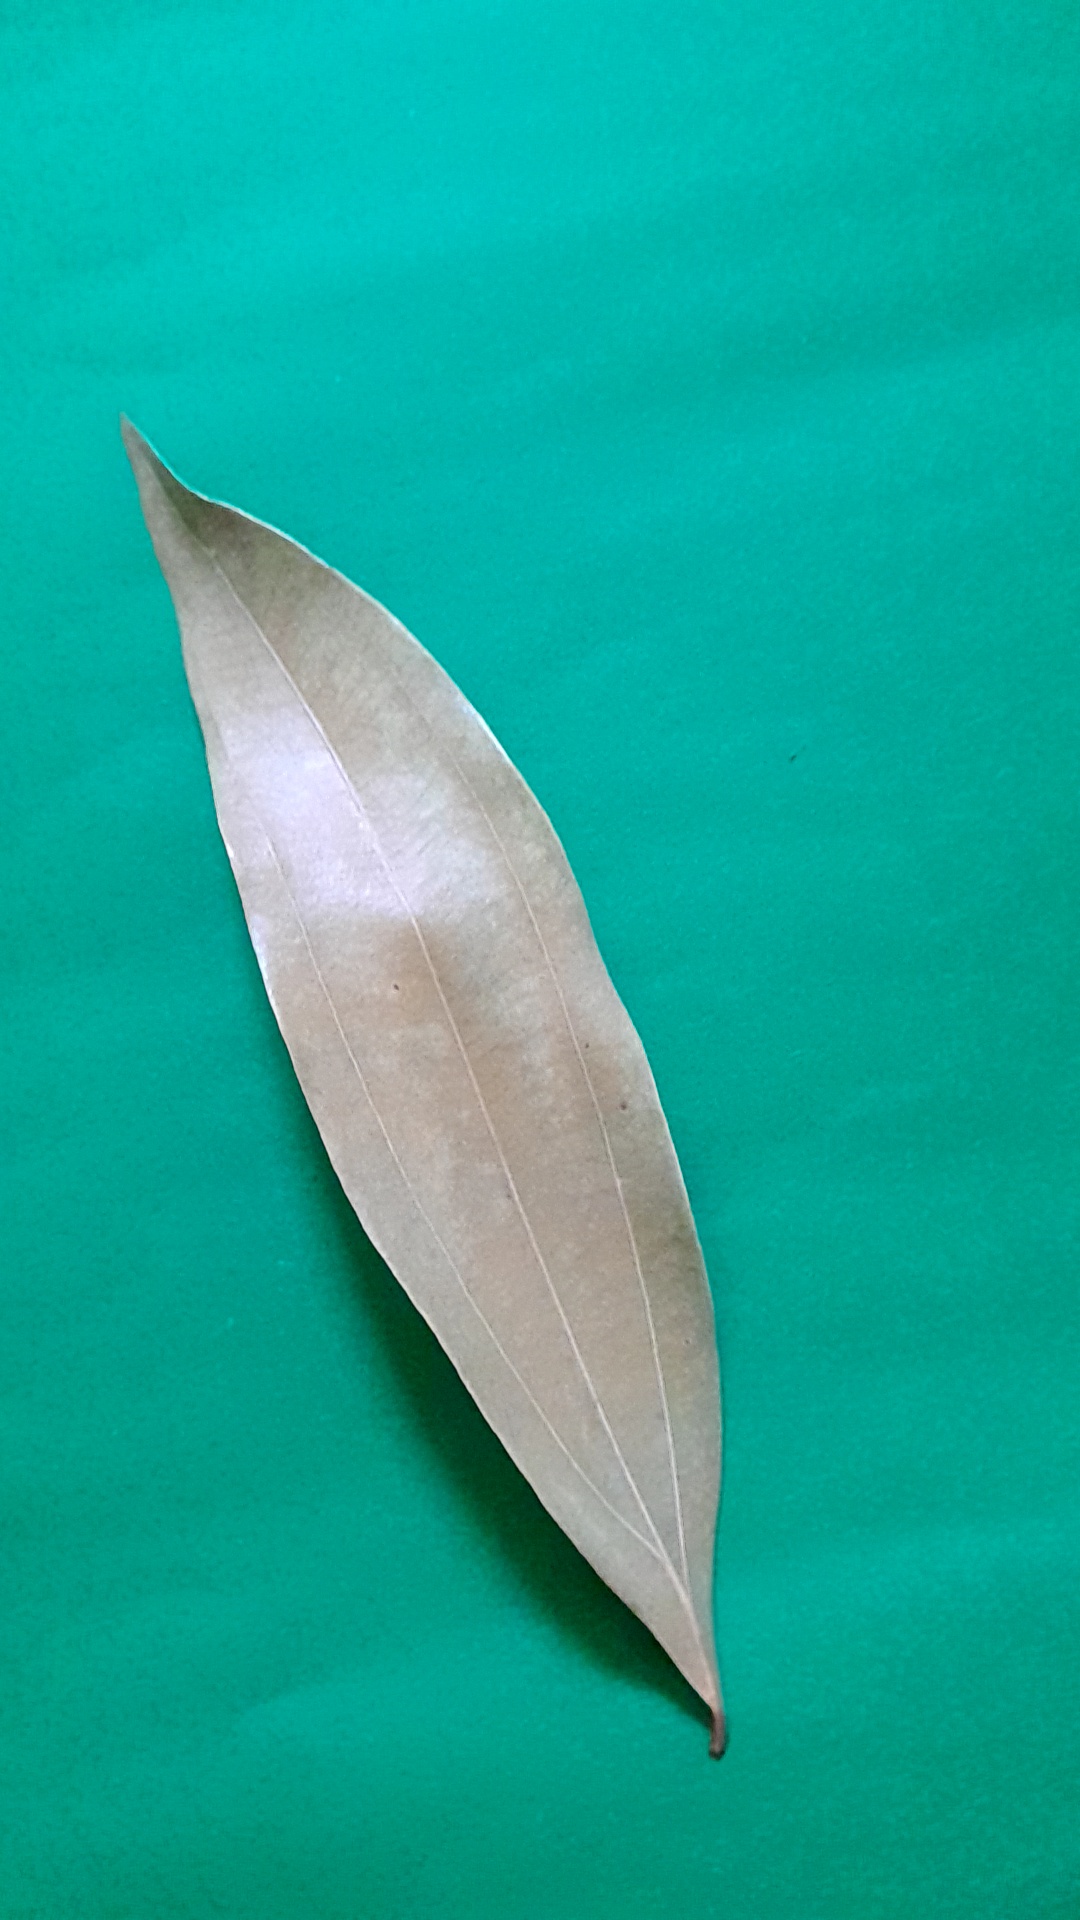
Label: Dry Leaf